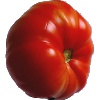
Label: Tomato 3